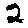
Label: 2